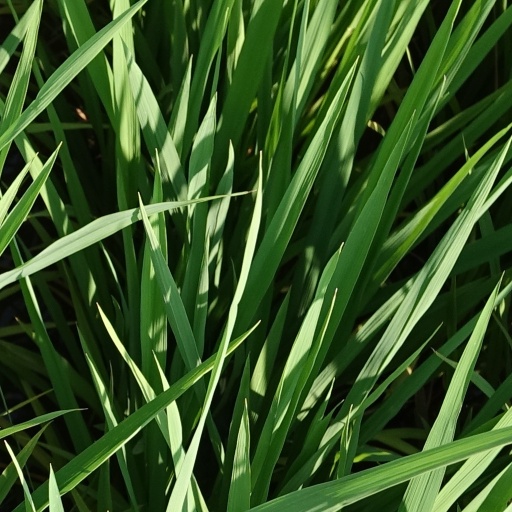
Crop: rice